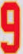
Number: 9